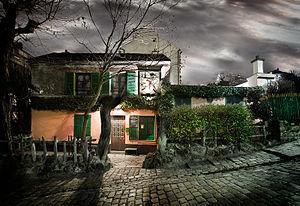
Here is an HDR Picture taken in montmartre in Winter
Au Lapin Agile est un cabaret de Paris situé sur la butte Montmartre, au 22 de la rue des Saules, dans le 18ᵉ arrondissement, près de la station de métro Lamarck - Caulaincourt.